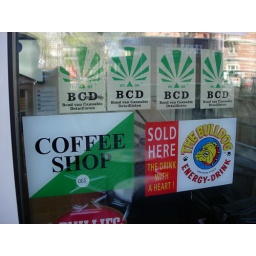
a sign in the window of one of those infamous coffee shops.